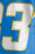
Number: 3